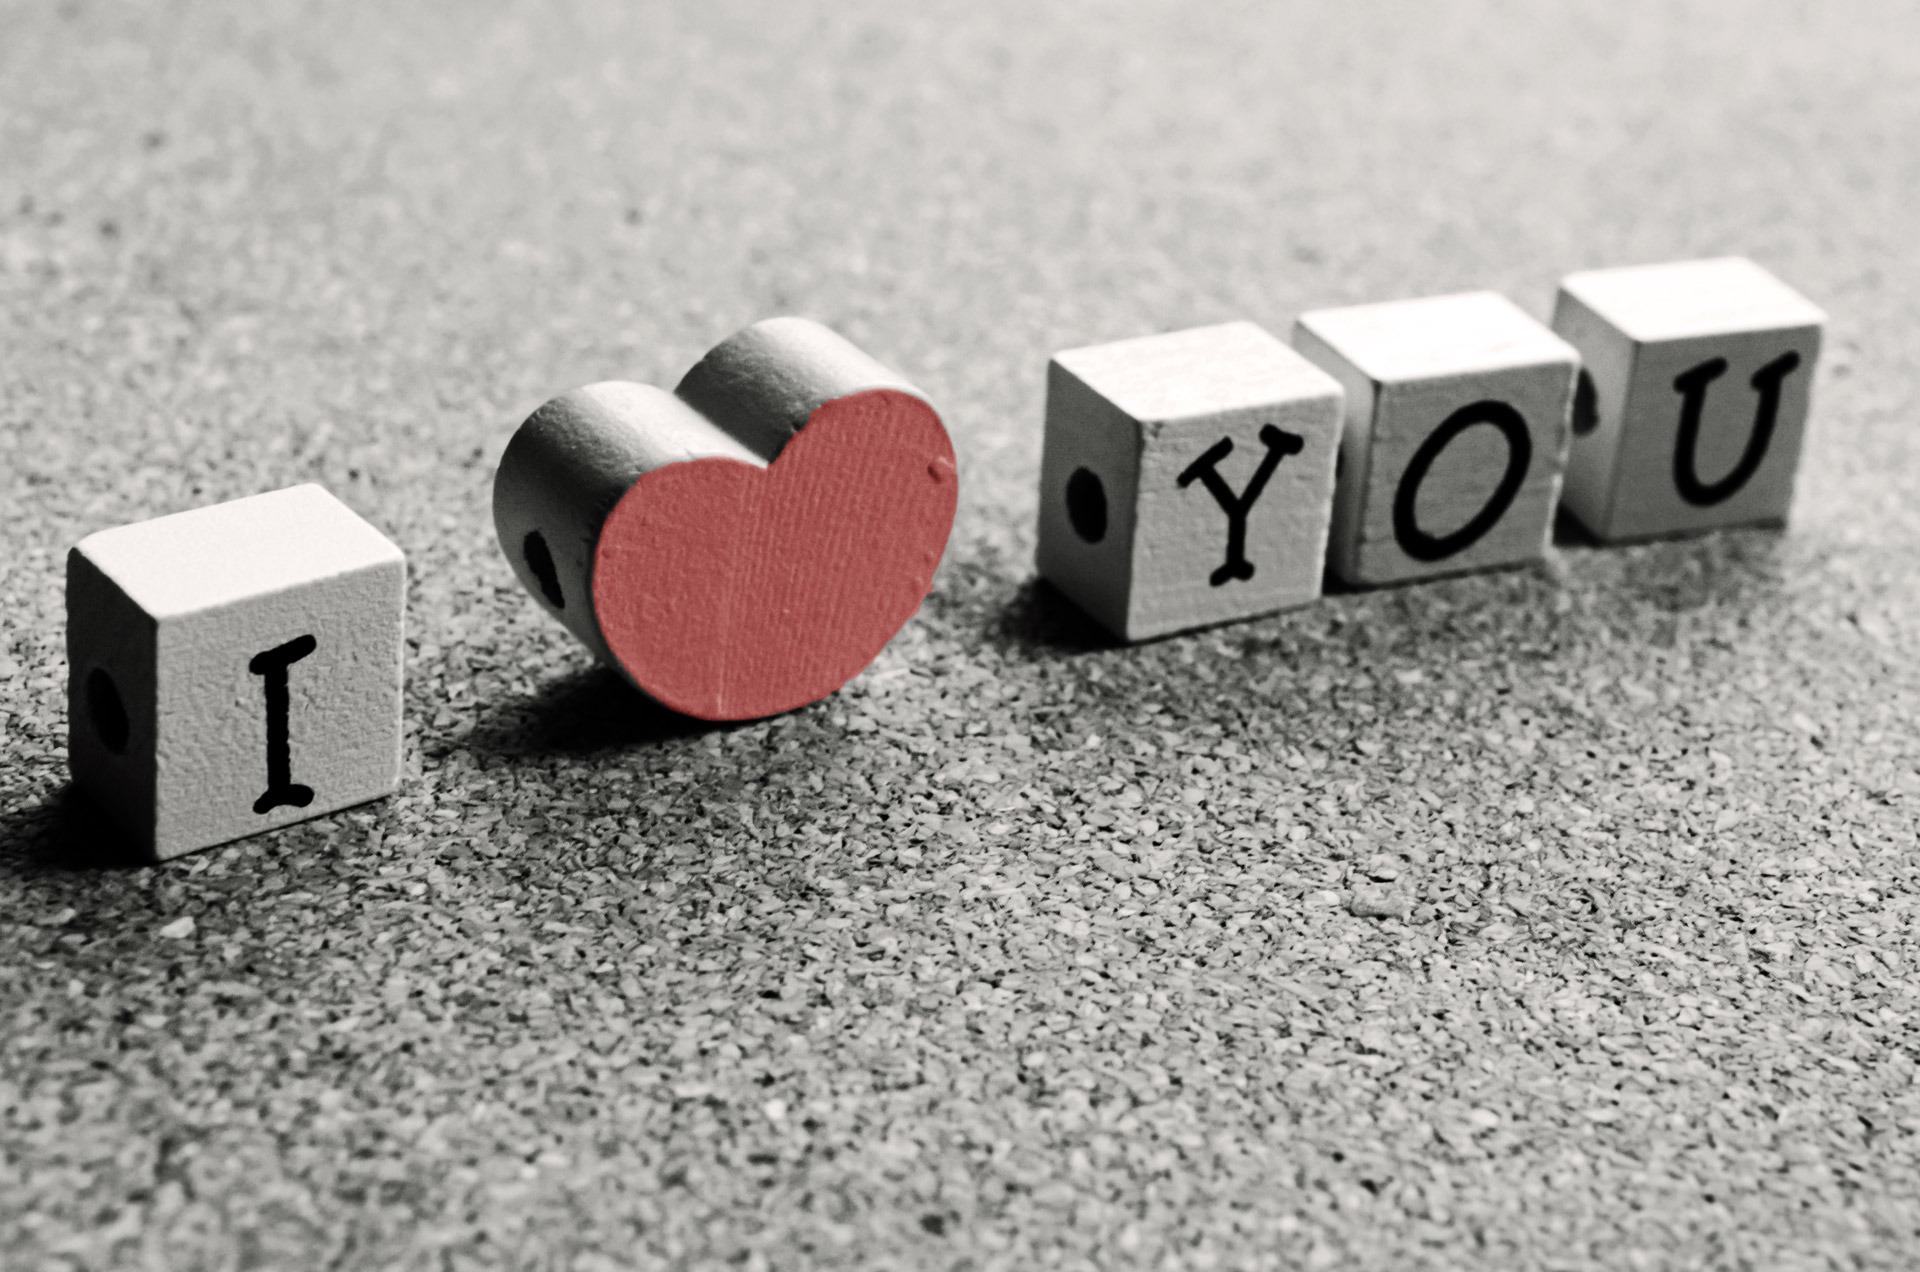
creative, number, isolated, meeting, love, heart, red, symbol, letter, kiss, romance, romantic, marriage, celebrate, boyfriend, girlfriend, brand, font, text, message, original, passion, beautiful, pair, darling, valentine, lover, emotion, dear, amorous